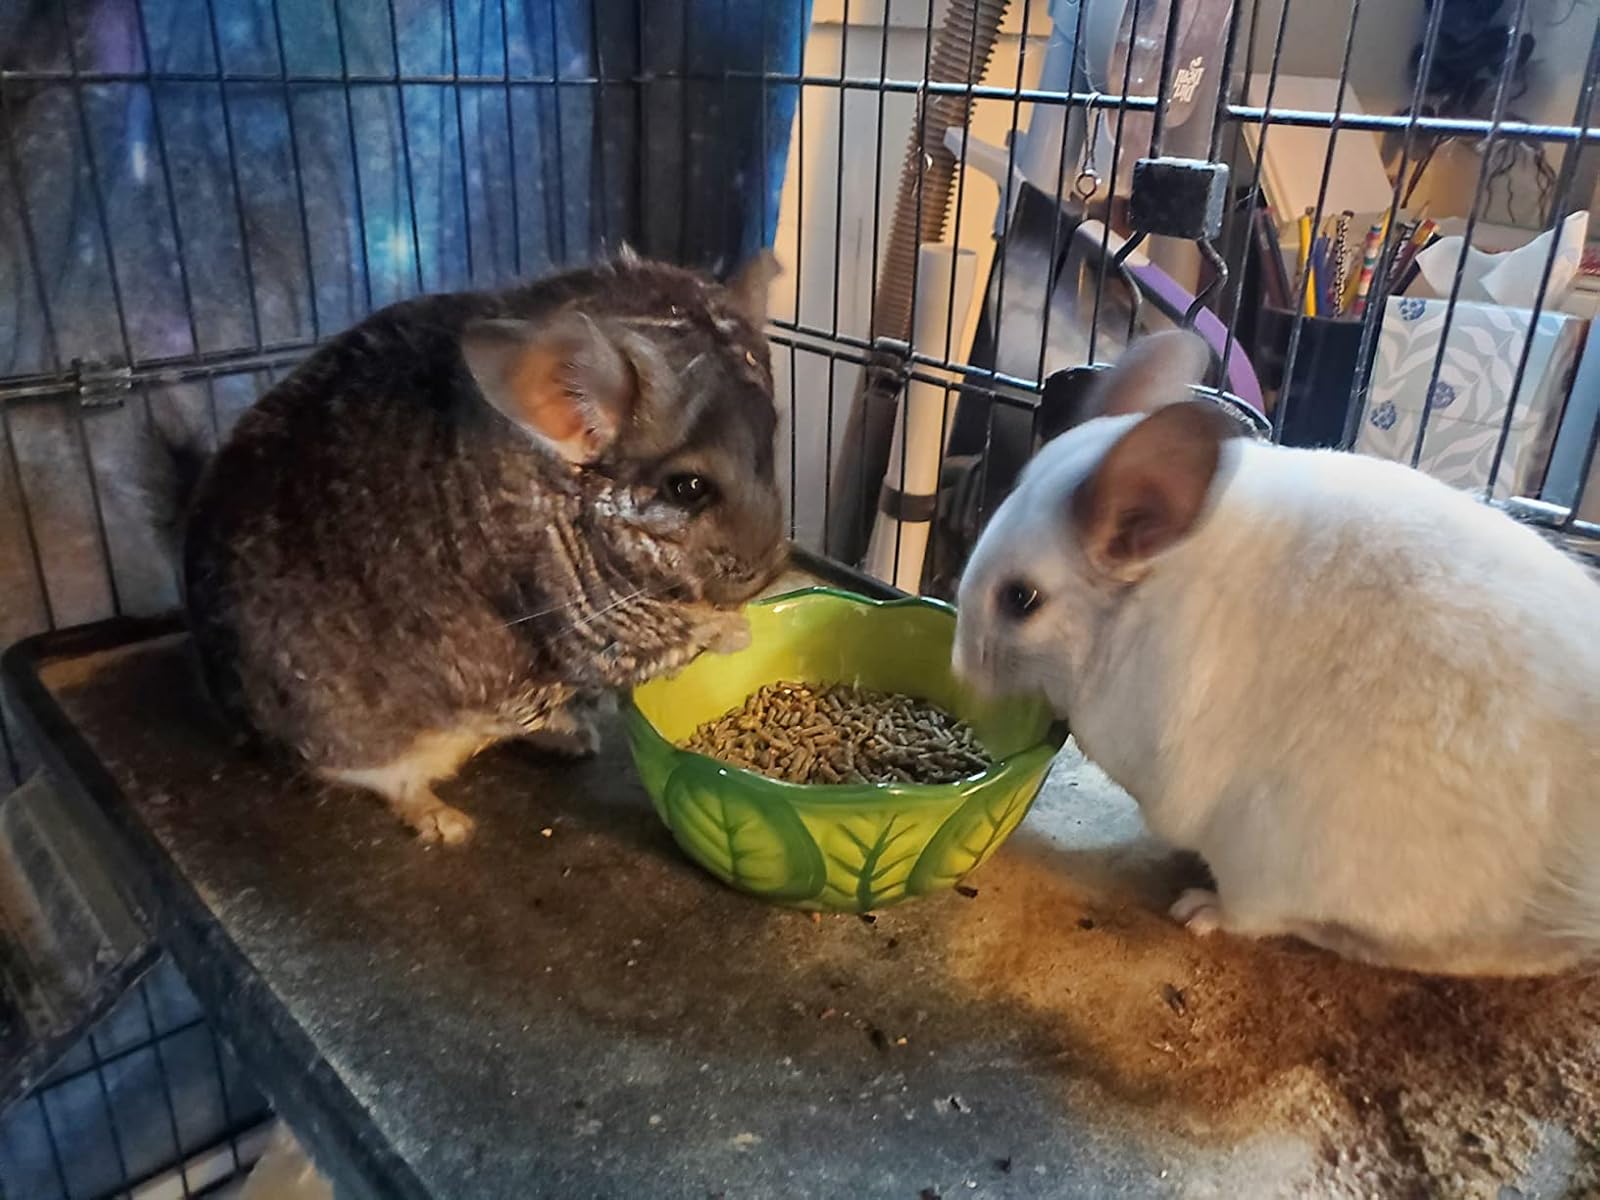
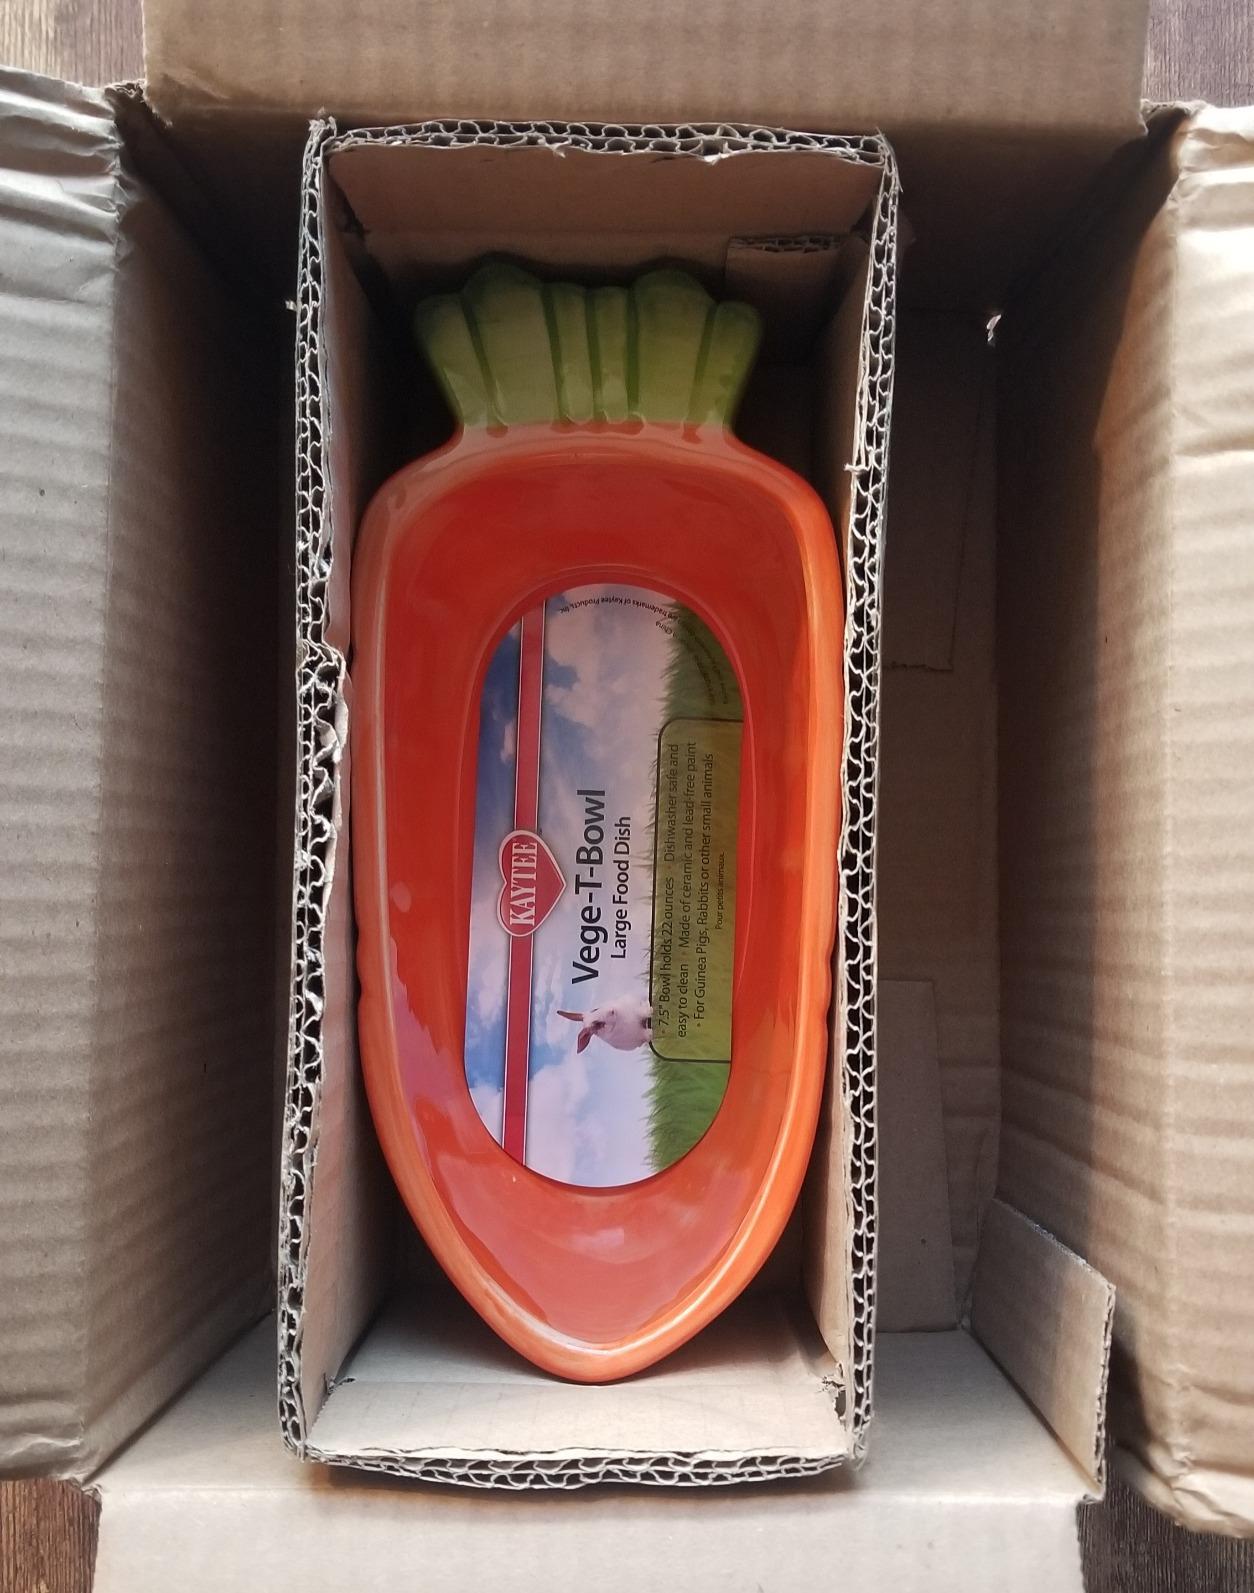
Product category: items_bowl
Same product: no